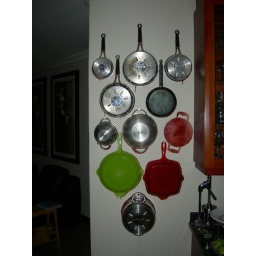
We've finally found a solution for the pots -- hooks in the wall and paint outlines. No more looking for pots!